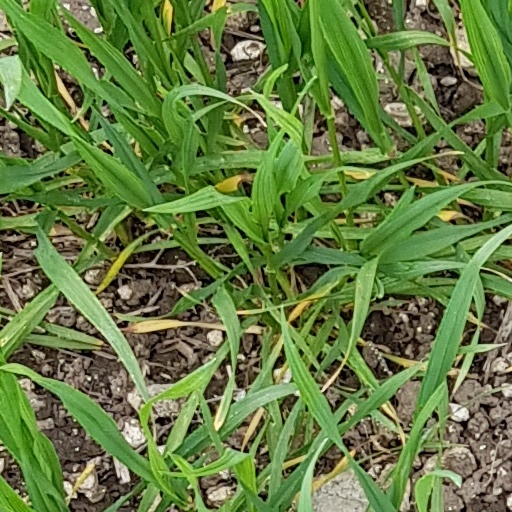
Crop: wheat